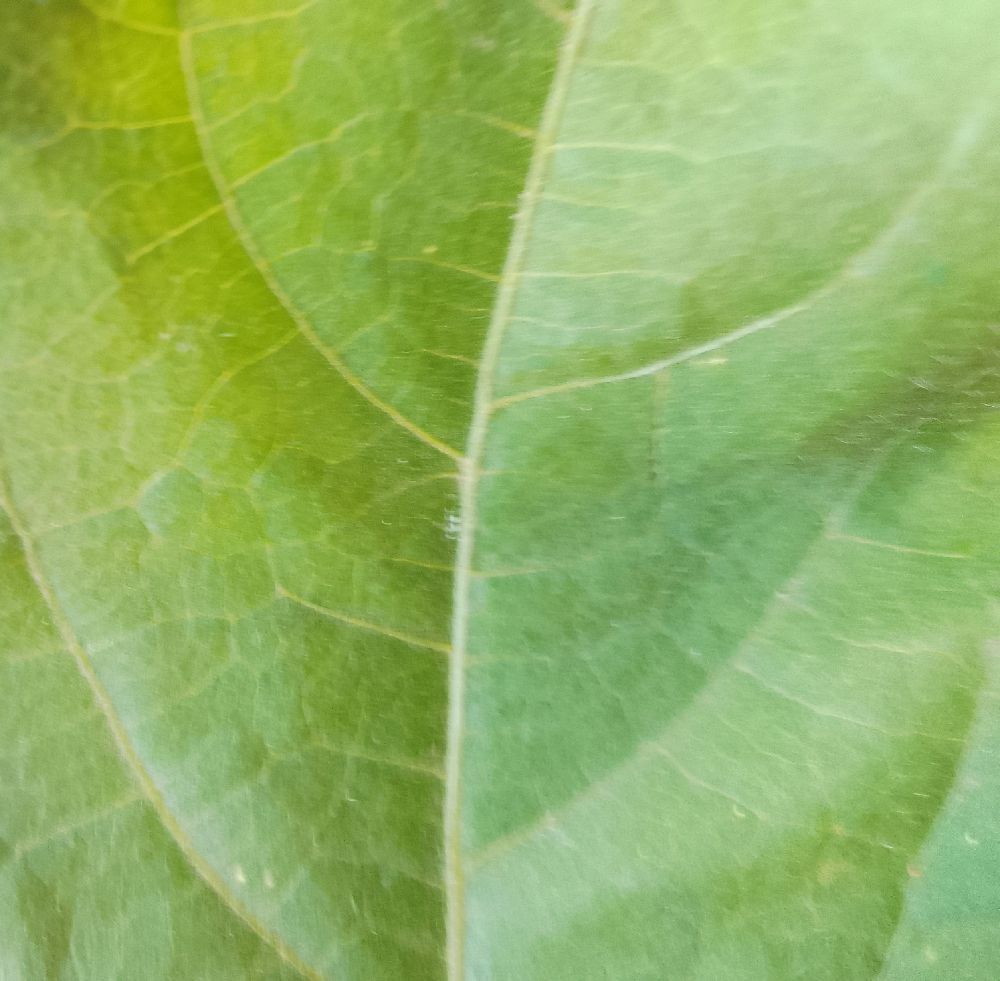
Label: healthy